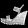
Label: Sandal